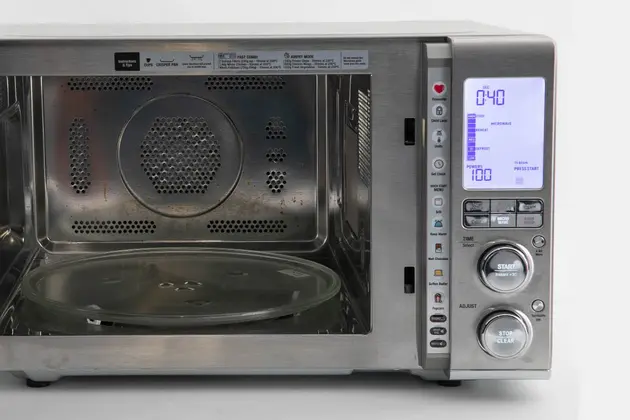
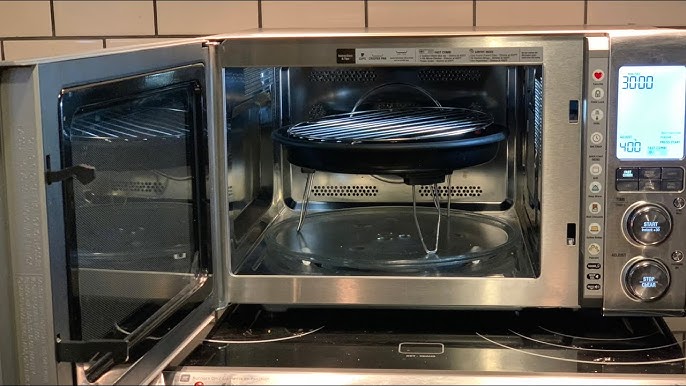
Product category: misc
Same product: yes